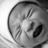
Emotion: sad